Csetneki family

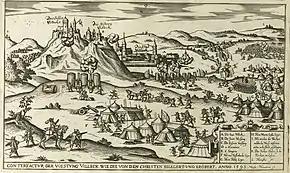
The reconquest of the castle Fülek (Fiľakovo) in 1593, by Abraham Ortelius

The sons of Andrew had to fight over their inheritance (possessions and ore mines) against the Bebeks and their new ally, the powerful Zápolya family. Among them, only John (IV) entered court service. As a "familiaris" of his former guardian Elizabeth Szilágyi, he served as "ispán" of Bereg County and castellan of Munkács (present-day Palanok, Ukraine) from 1474 to 1482. The surviving children – Ladislaus (VI), John (IV) and Nicholas (VI) – were confidants of King Matthias Corvinus (son of Elizabeth Szilágyi). Ladislaus (VI) participated in the Siege of Vienna in 1485, leading an own regiment. After the death of Matthias, only John (IV) remained influential in the royal court. After a brief support for pretender John I Albert during the War of the Hungarian Succession, he faithfully served Vladislaus II of Hungary. As a representative of Gömör County, ha attended the national diets in 1492, 1505 and 1507. Despite his court service (he is referred to as a member of the royal council in 1503 and 1506), John had to experience the dissolution of the Csetnek lordship by the end of the 15th century, due to pressure of the powerful Zápolya family, who gradually obtained the possessions of the Bebek family too. He rebuilt the castle of Csetnek into a Renaissance-style fort. John had numerous material conflicts with his own brother Ladislaus, who owed his brother many estates, valuables and sums of money, and lived a lavish lifestyle.